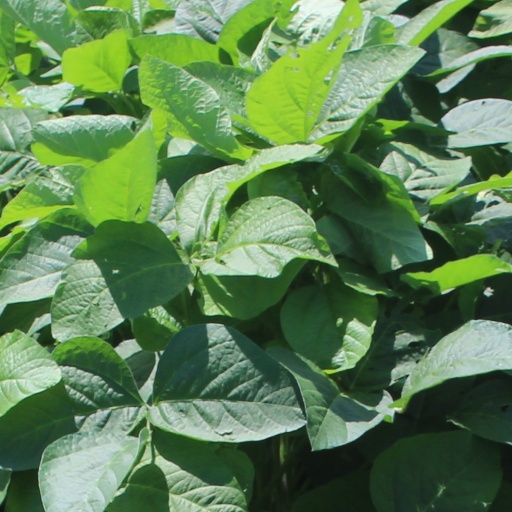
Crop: soybean